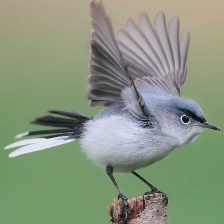
Species: BLUE GRAY GNATCATCHER
Scientific name: POLIOPTILA CAERULEA